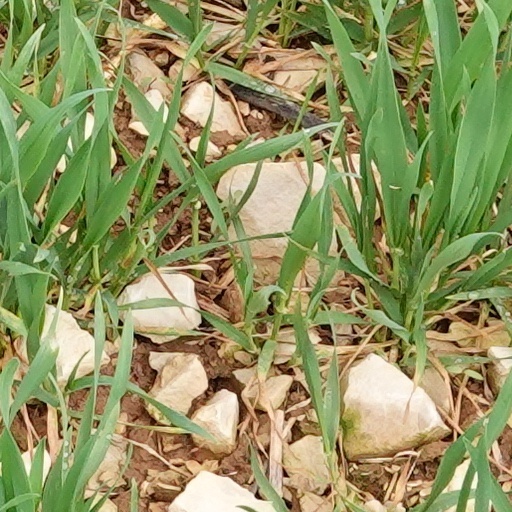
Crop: wheat